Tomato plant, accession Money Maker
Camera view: vertical (180 deg); turntable rotation: 330 degrees
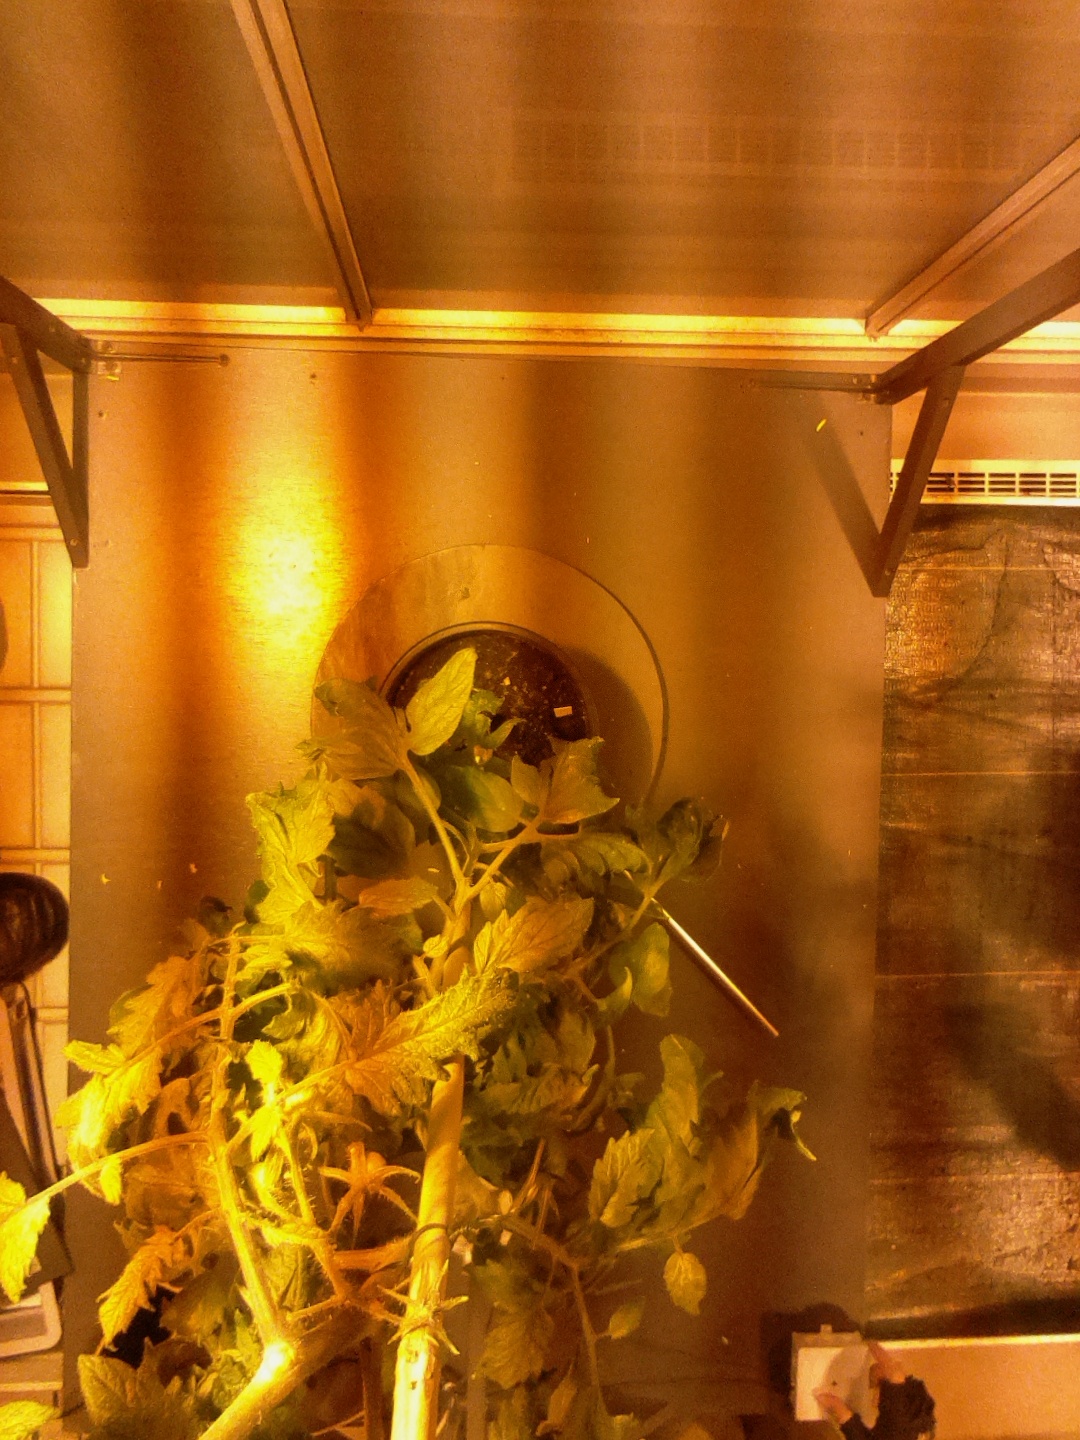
BBCH growth stage 75: 50%-60% of final fruit size